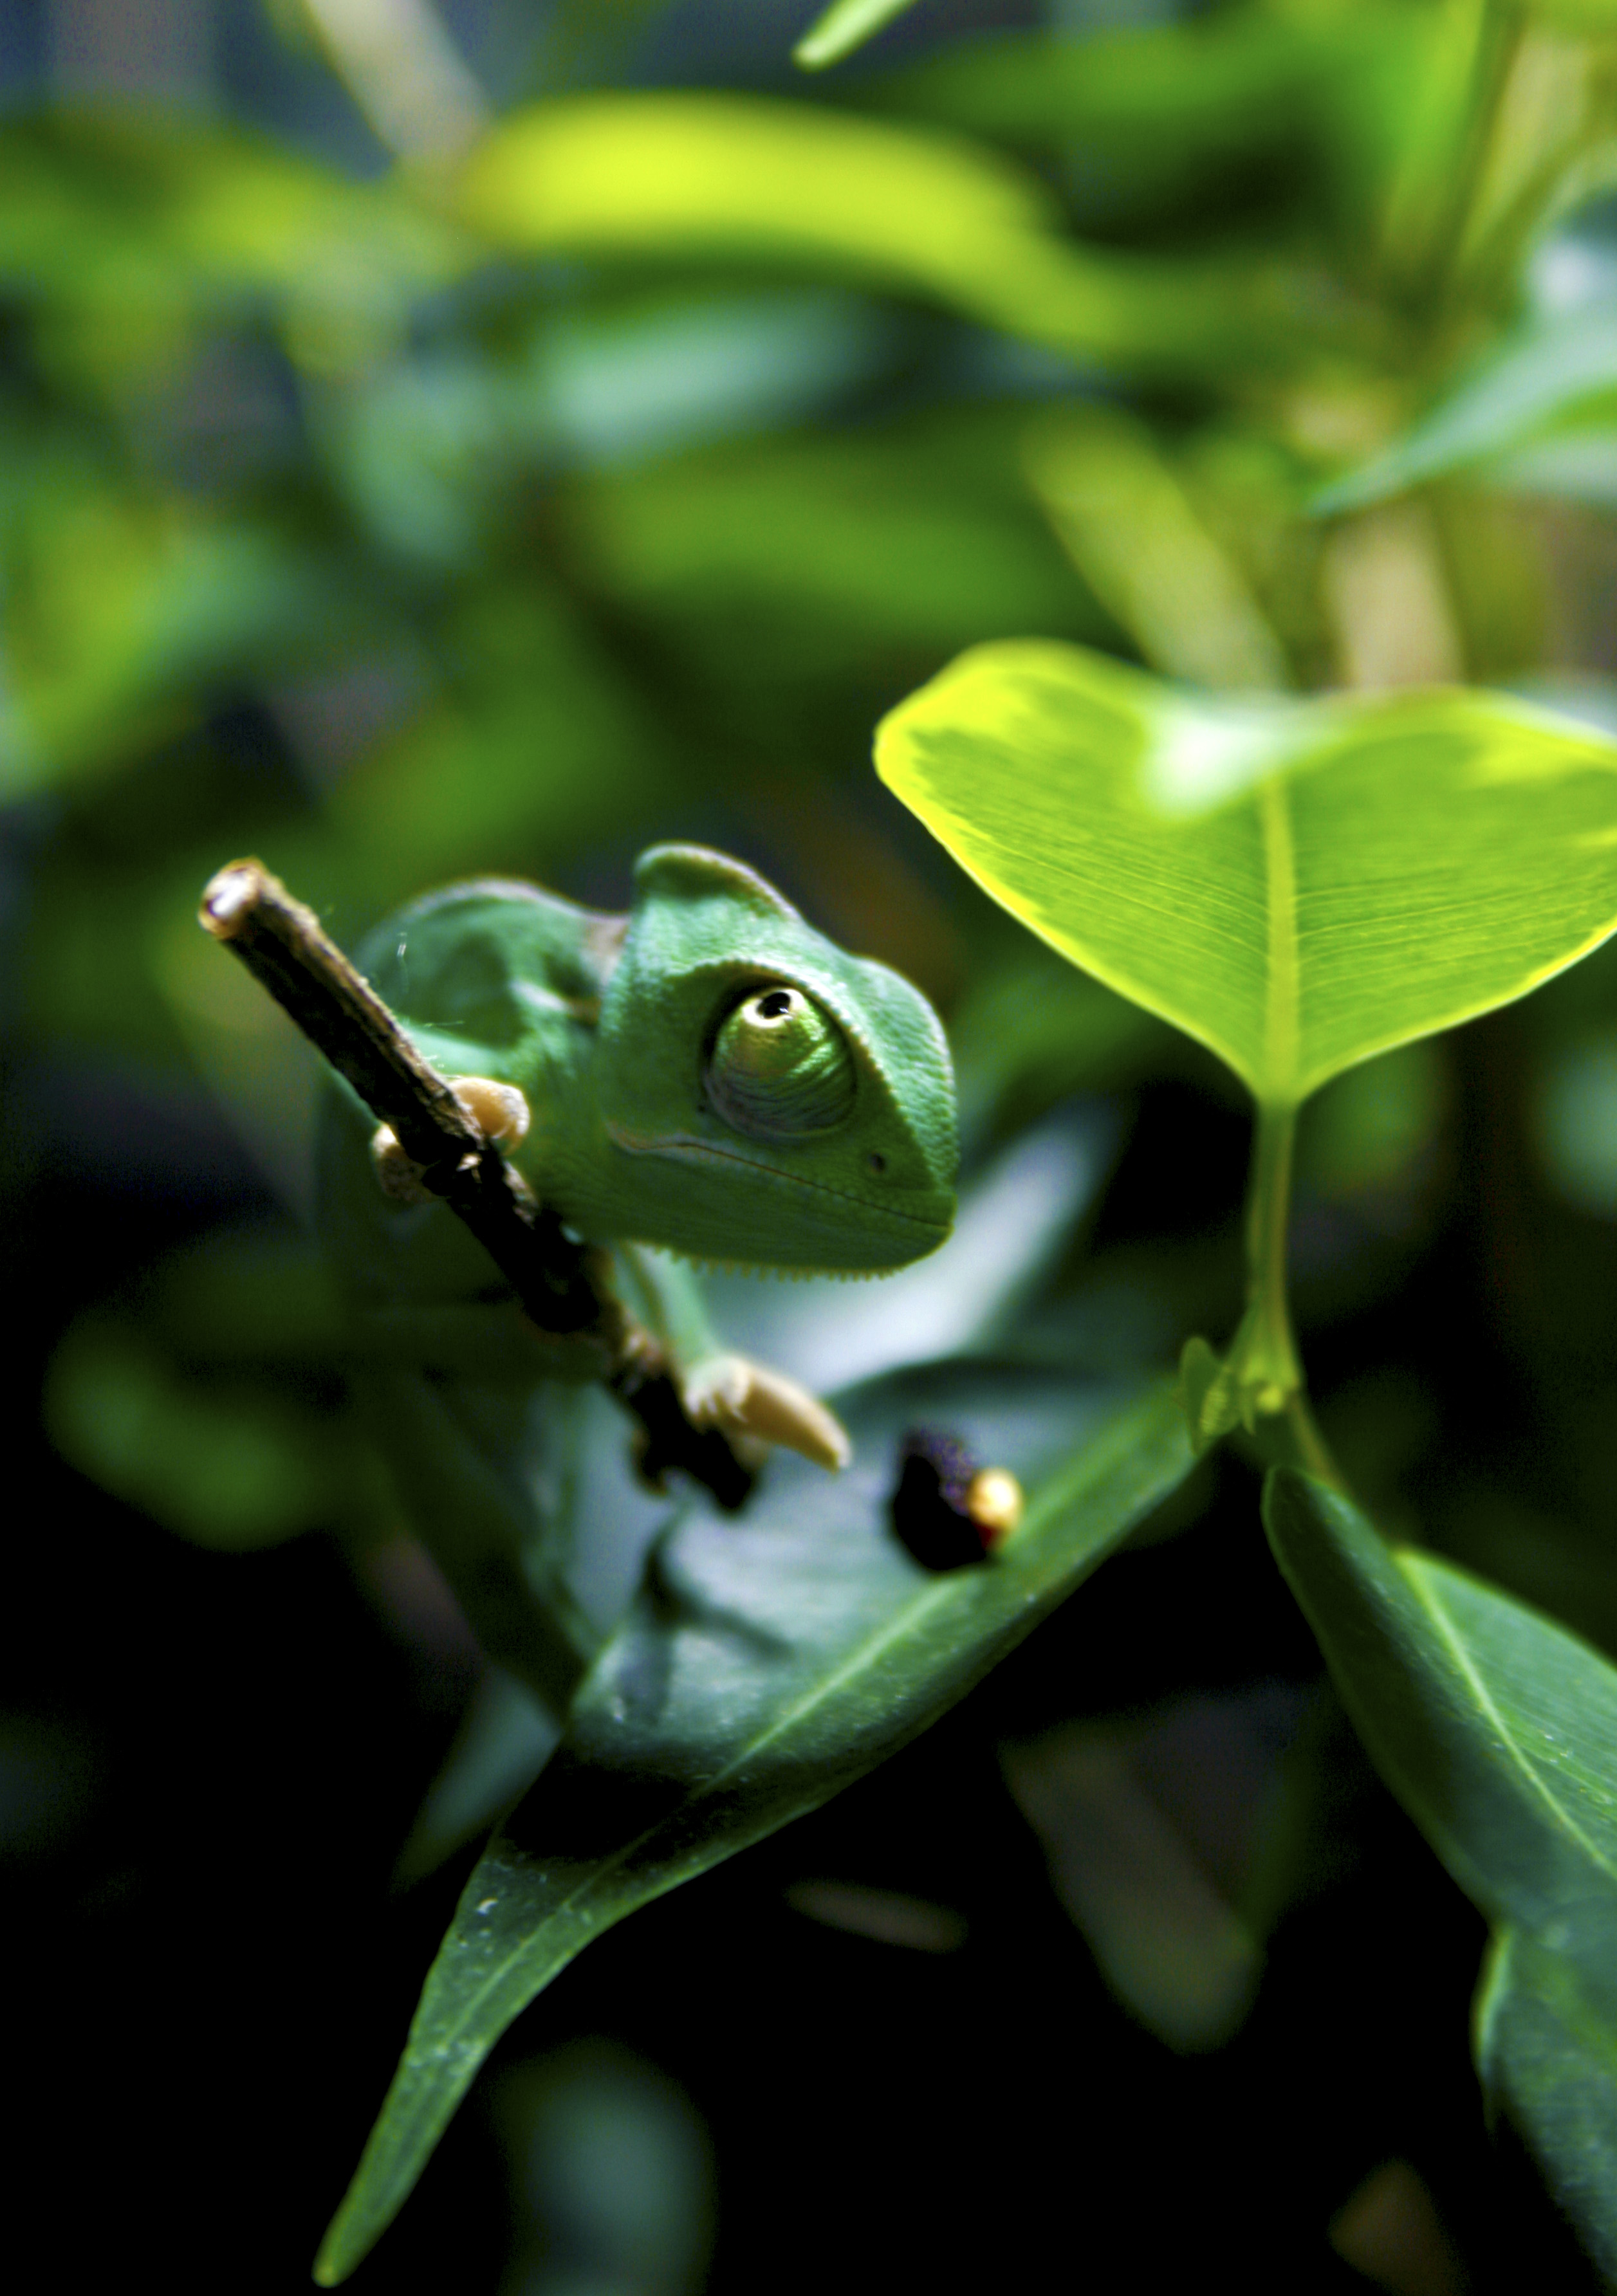
nature, branch, blur, leaf, flower, wildlife, green, jungle, botany, frog, reptile, amphibian, flora, fauna, tree frog, close up, wild animal, chameleon, leaves, chamaeleonidae, eye, vertebrate, macro photography, animal photography, chamaeleon